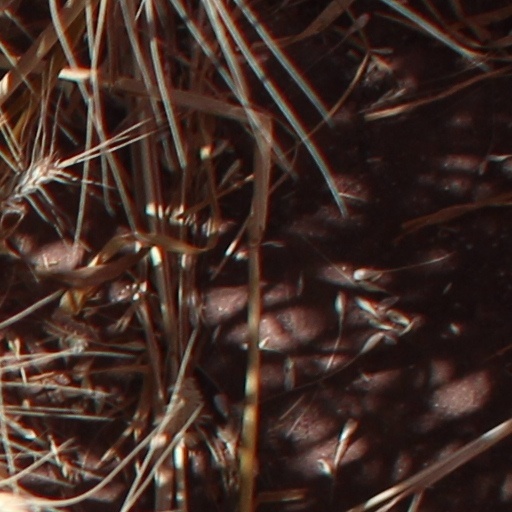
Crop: wheat